Osijek-Baranja County

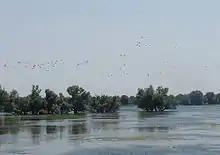
Kopački Rit

The Kopački Rit nature park is located within this county. Other notable attractions in the country include Đakovo Cathedral, Tvrđa, Bizovac spa, Đakovački vezovi, Osijek Zoo and Aquarium, Urban Fest Osijek, Red fićo in Osijek, Battle of Batina monument, Eastern Continental wine region and other.